Tamal Krishna Goswami

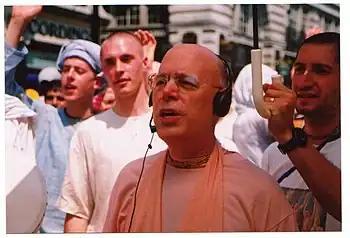

Tamal Krishna Goswami (June 18, 1946 – March 15, 2002), born Thomas G. Herzig in New York City, New York, United States, served on the International Society for Krishna Consciousness's Governing Body Commission from its inception in 1970. He completed a bachelor's degree in religious studies at Southern Methodist University.